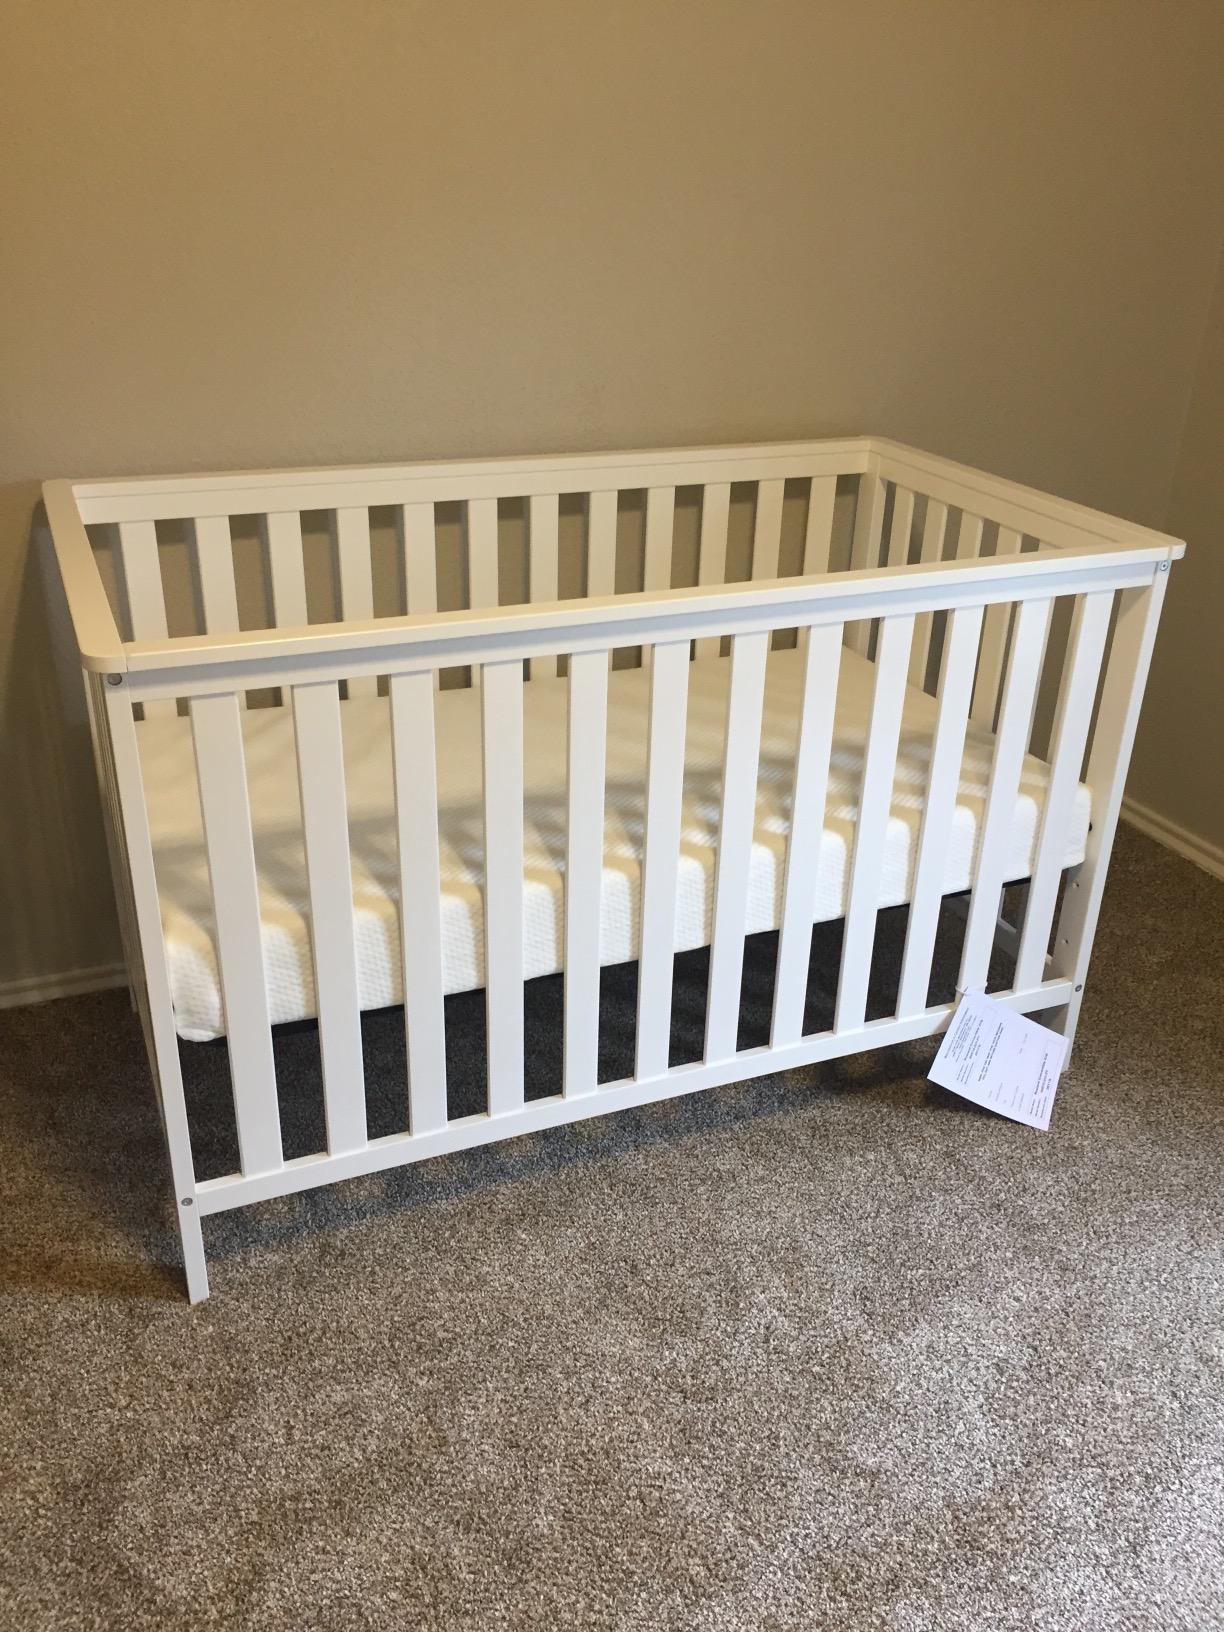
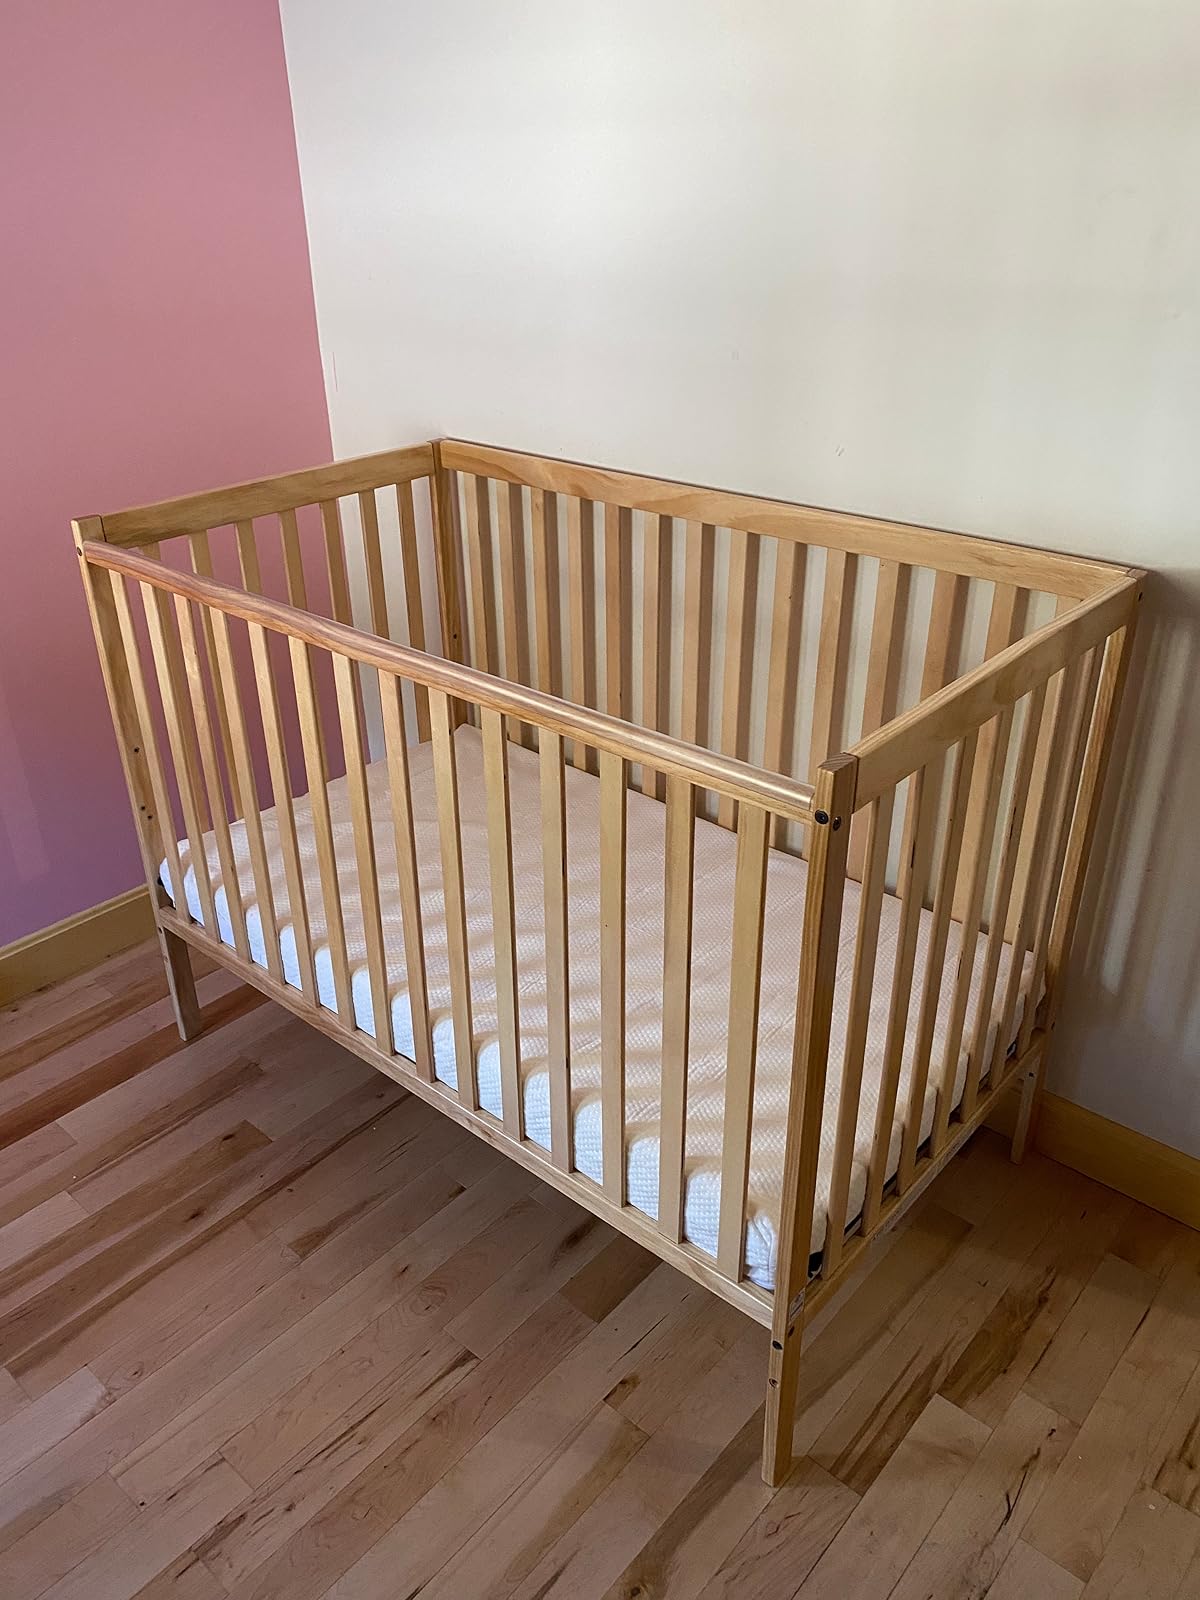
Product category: products_crib
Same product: no